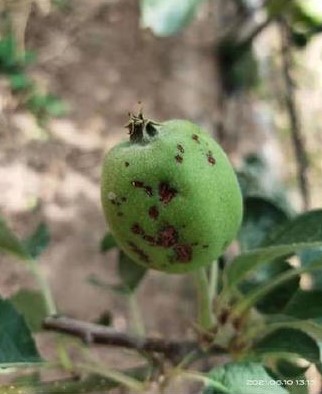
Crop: apple
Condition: scab